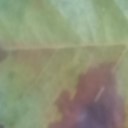
Label: Leaf_rust